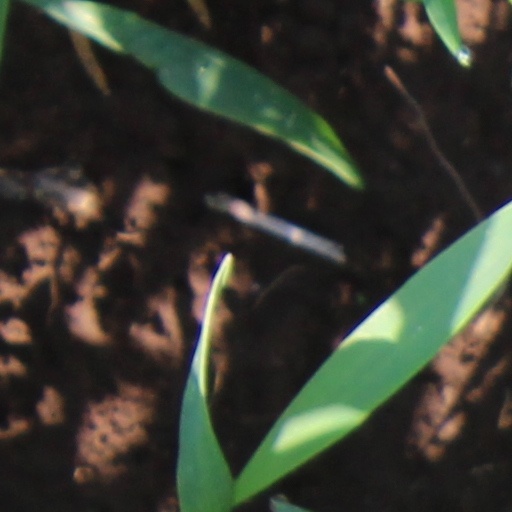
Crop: wheat